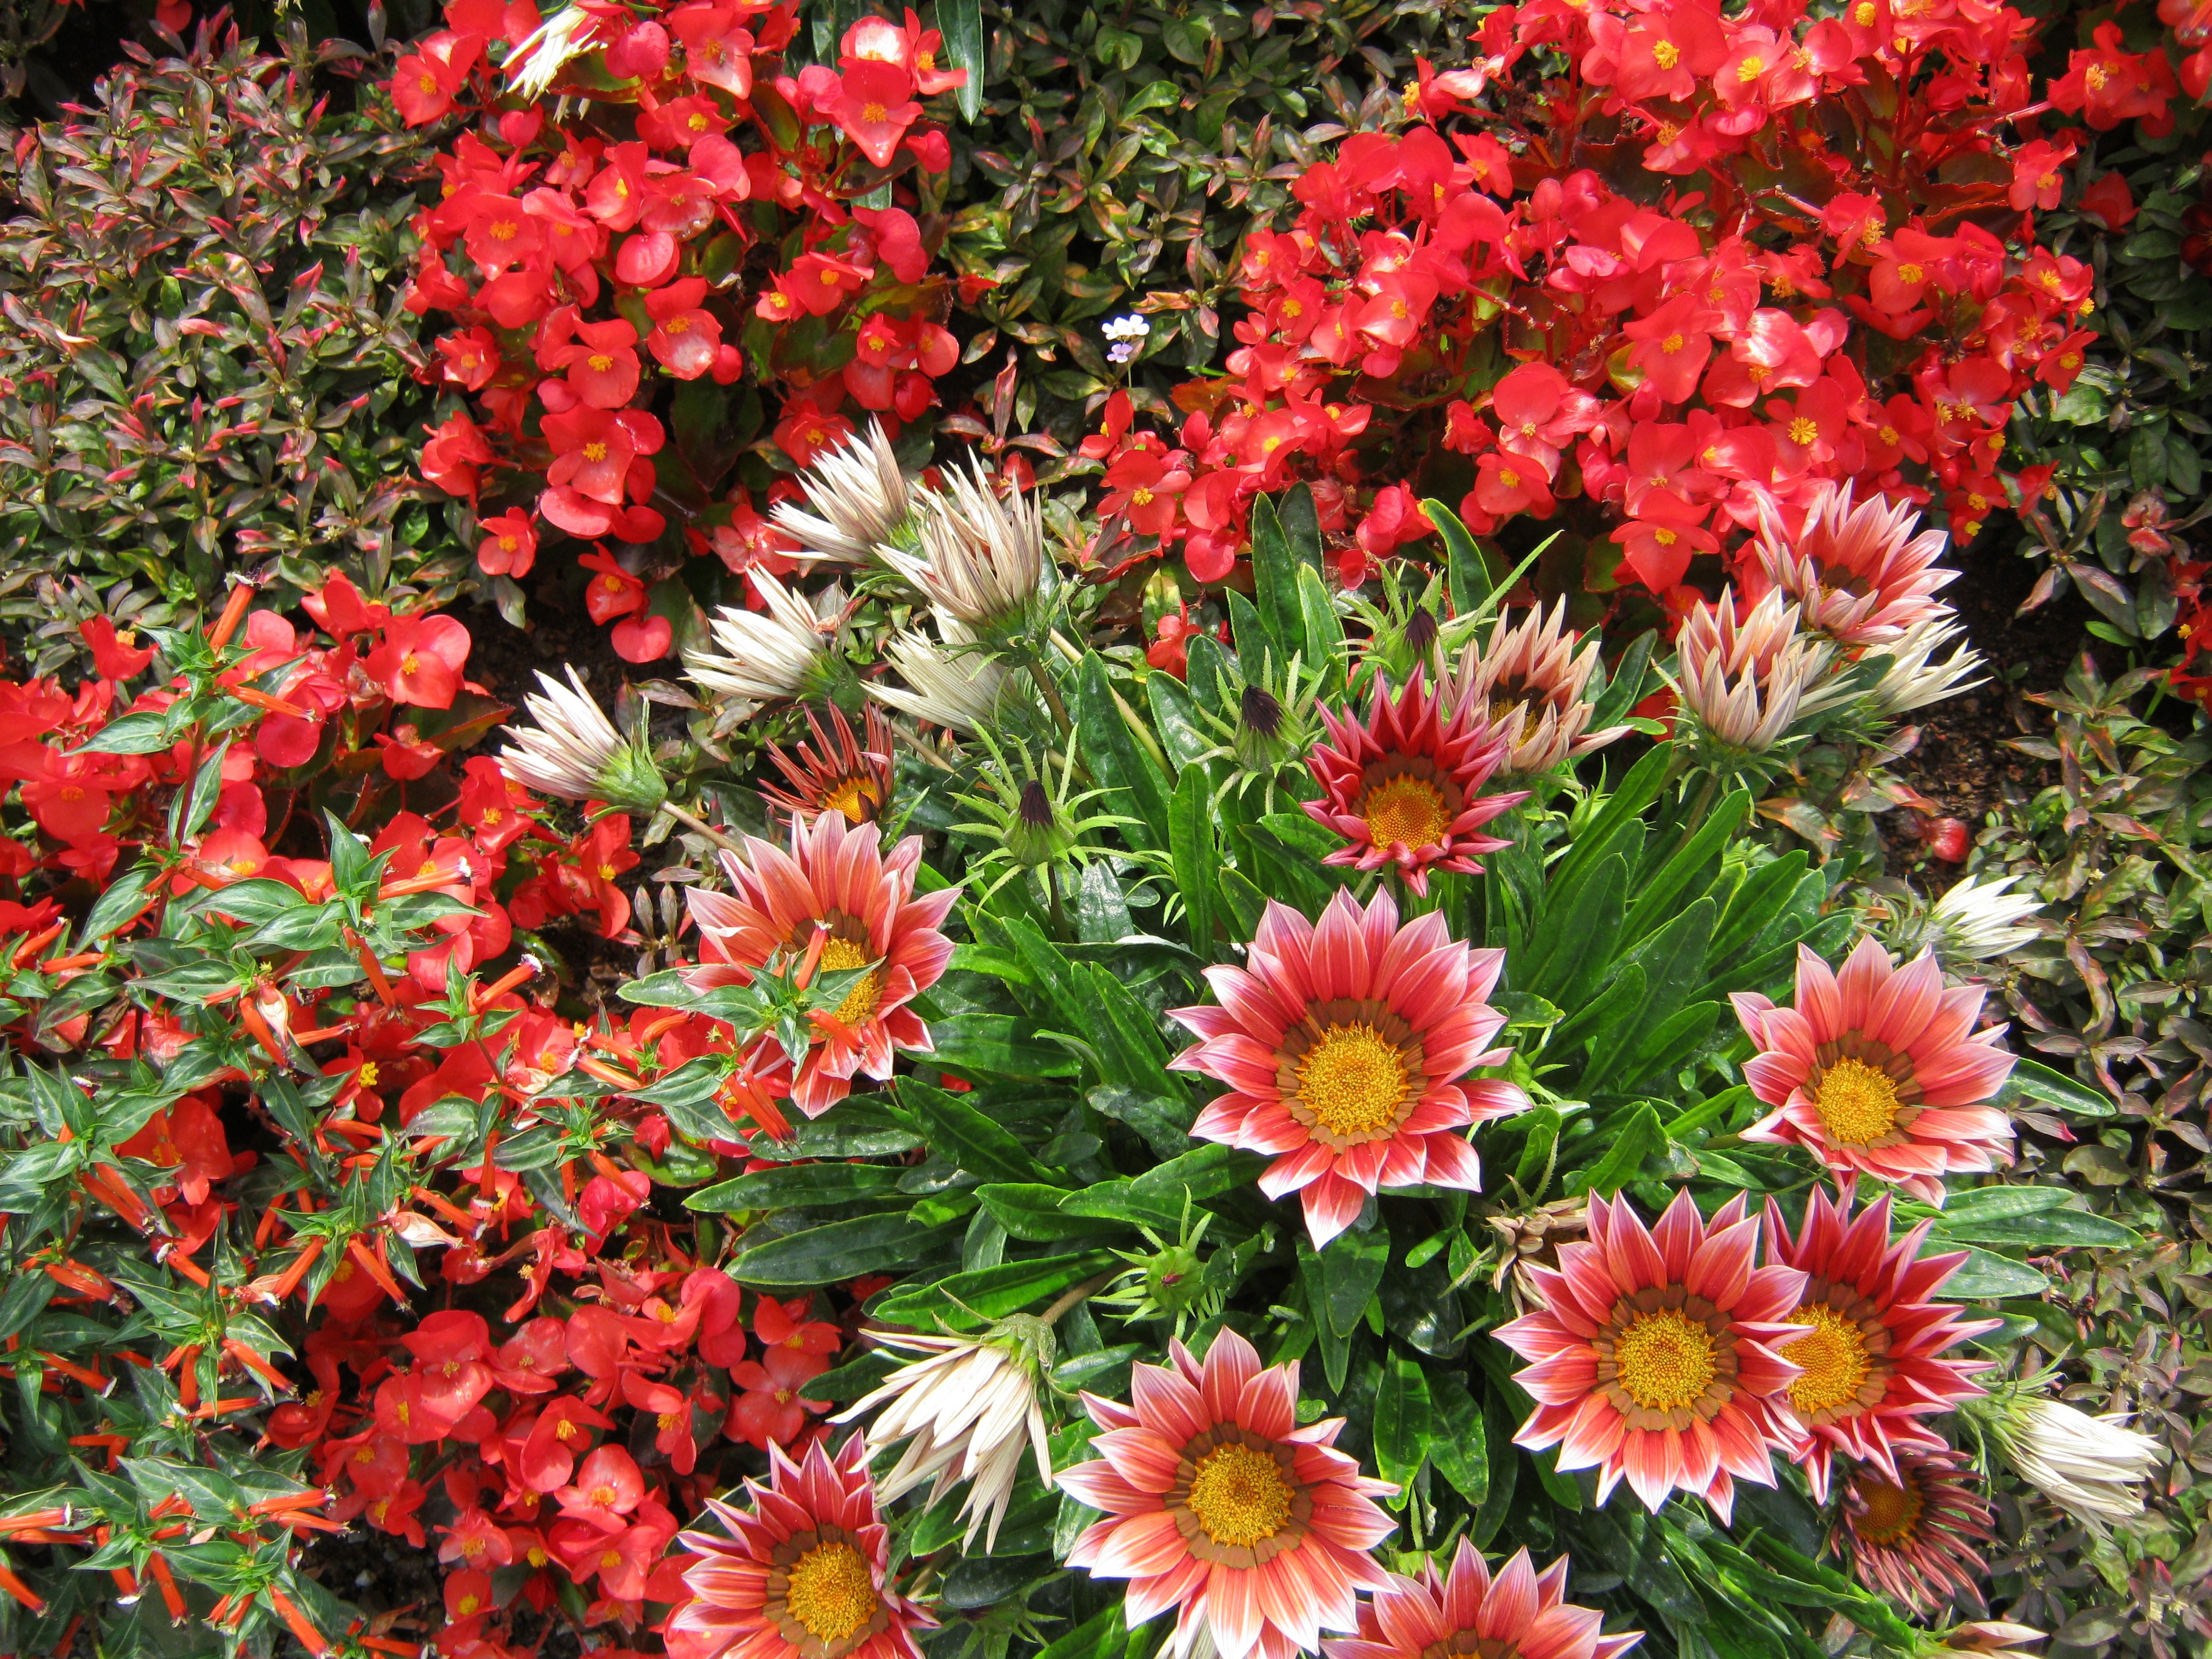
plant, flower, decoration, orange, red, herb, color, botany, colorful, yellow, garden, flora, wildflower, flowers, bed, decorative, shrub, bright, gazania, noble, bl tenmeer, flowering plant, daisy family, discounts, gazanie, german federal horticultural show, annual plant, midday flowers, land plant, garden exhibition, blanket flowers